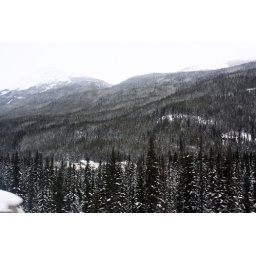
Lots of trees in the mountains of BC and Alberta in the mountain pass.